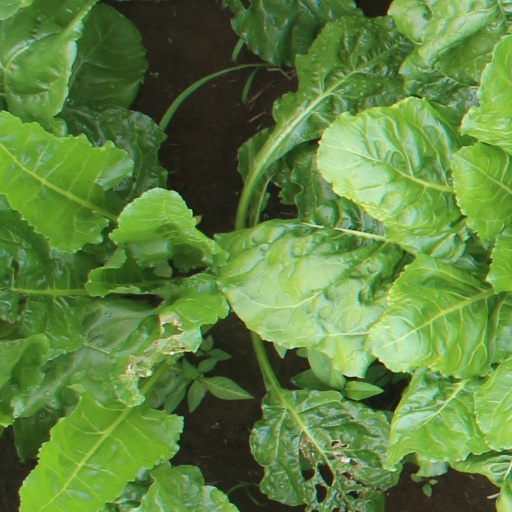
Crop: sugar beet